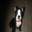
Label: dog